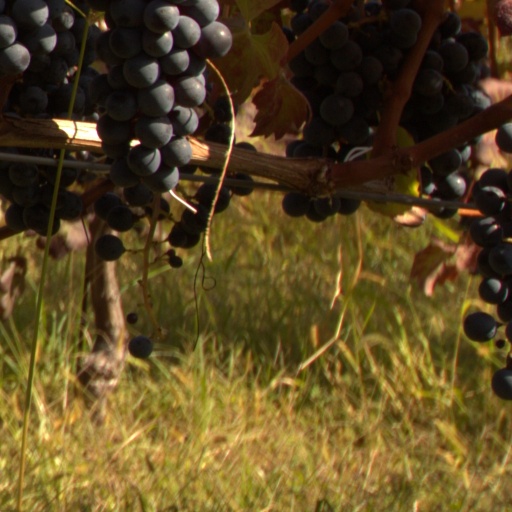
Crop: grape